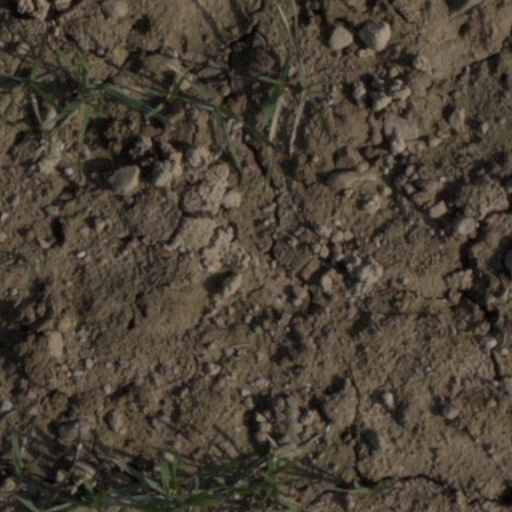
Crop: wheat